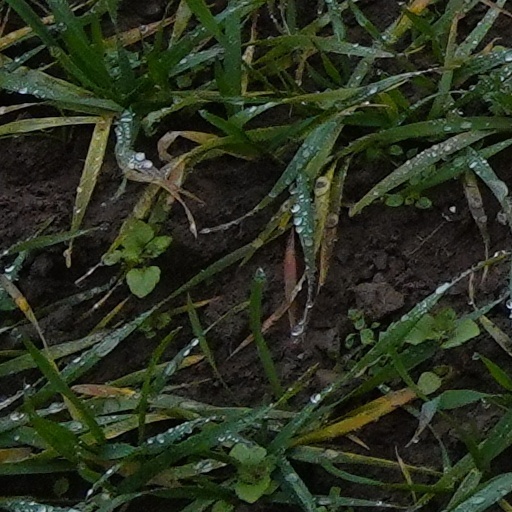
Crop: wheat